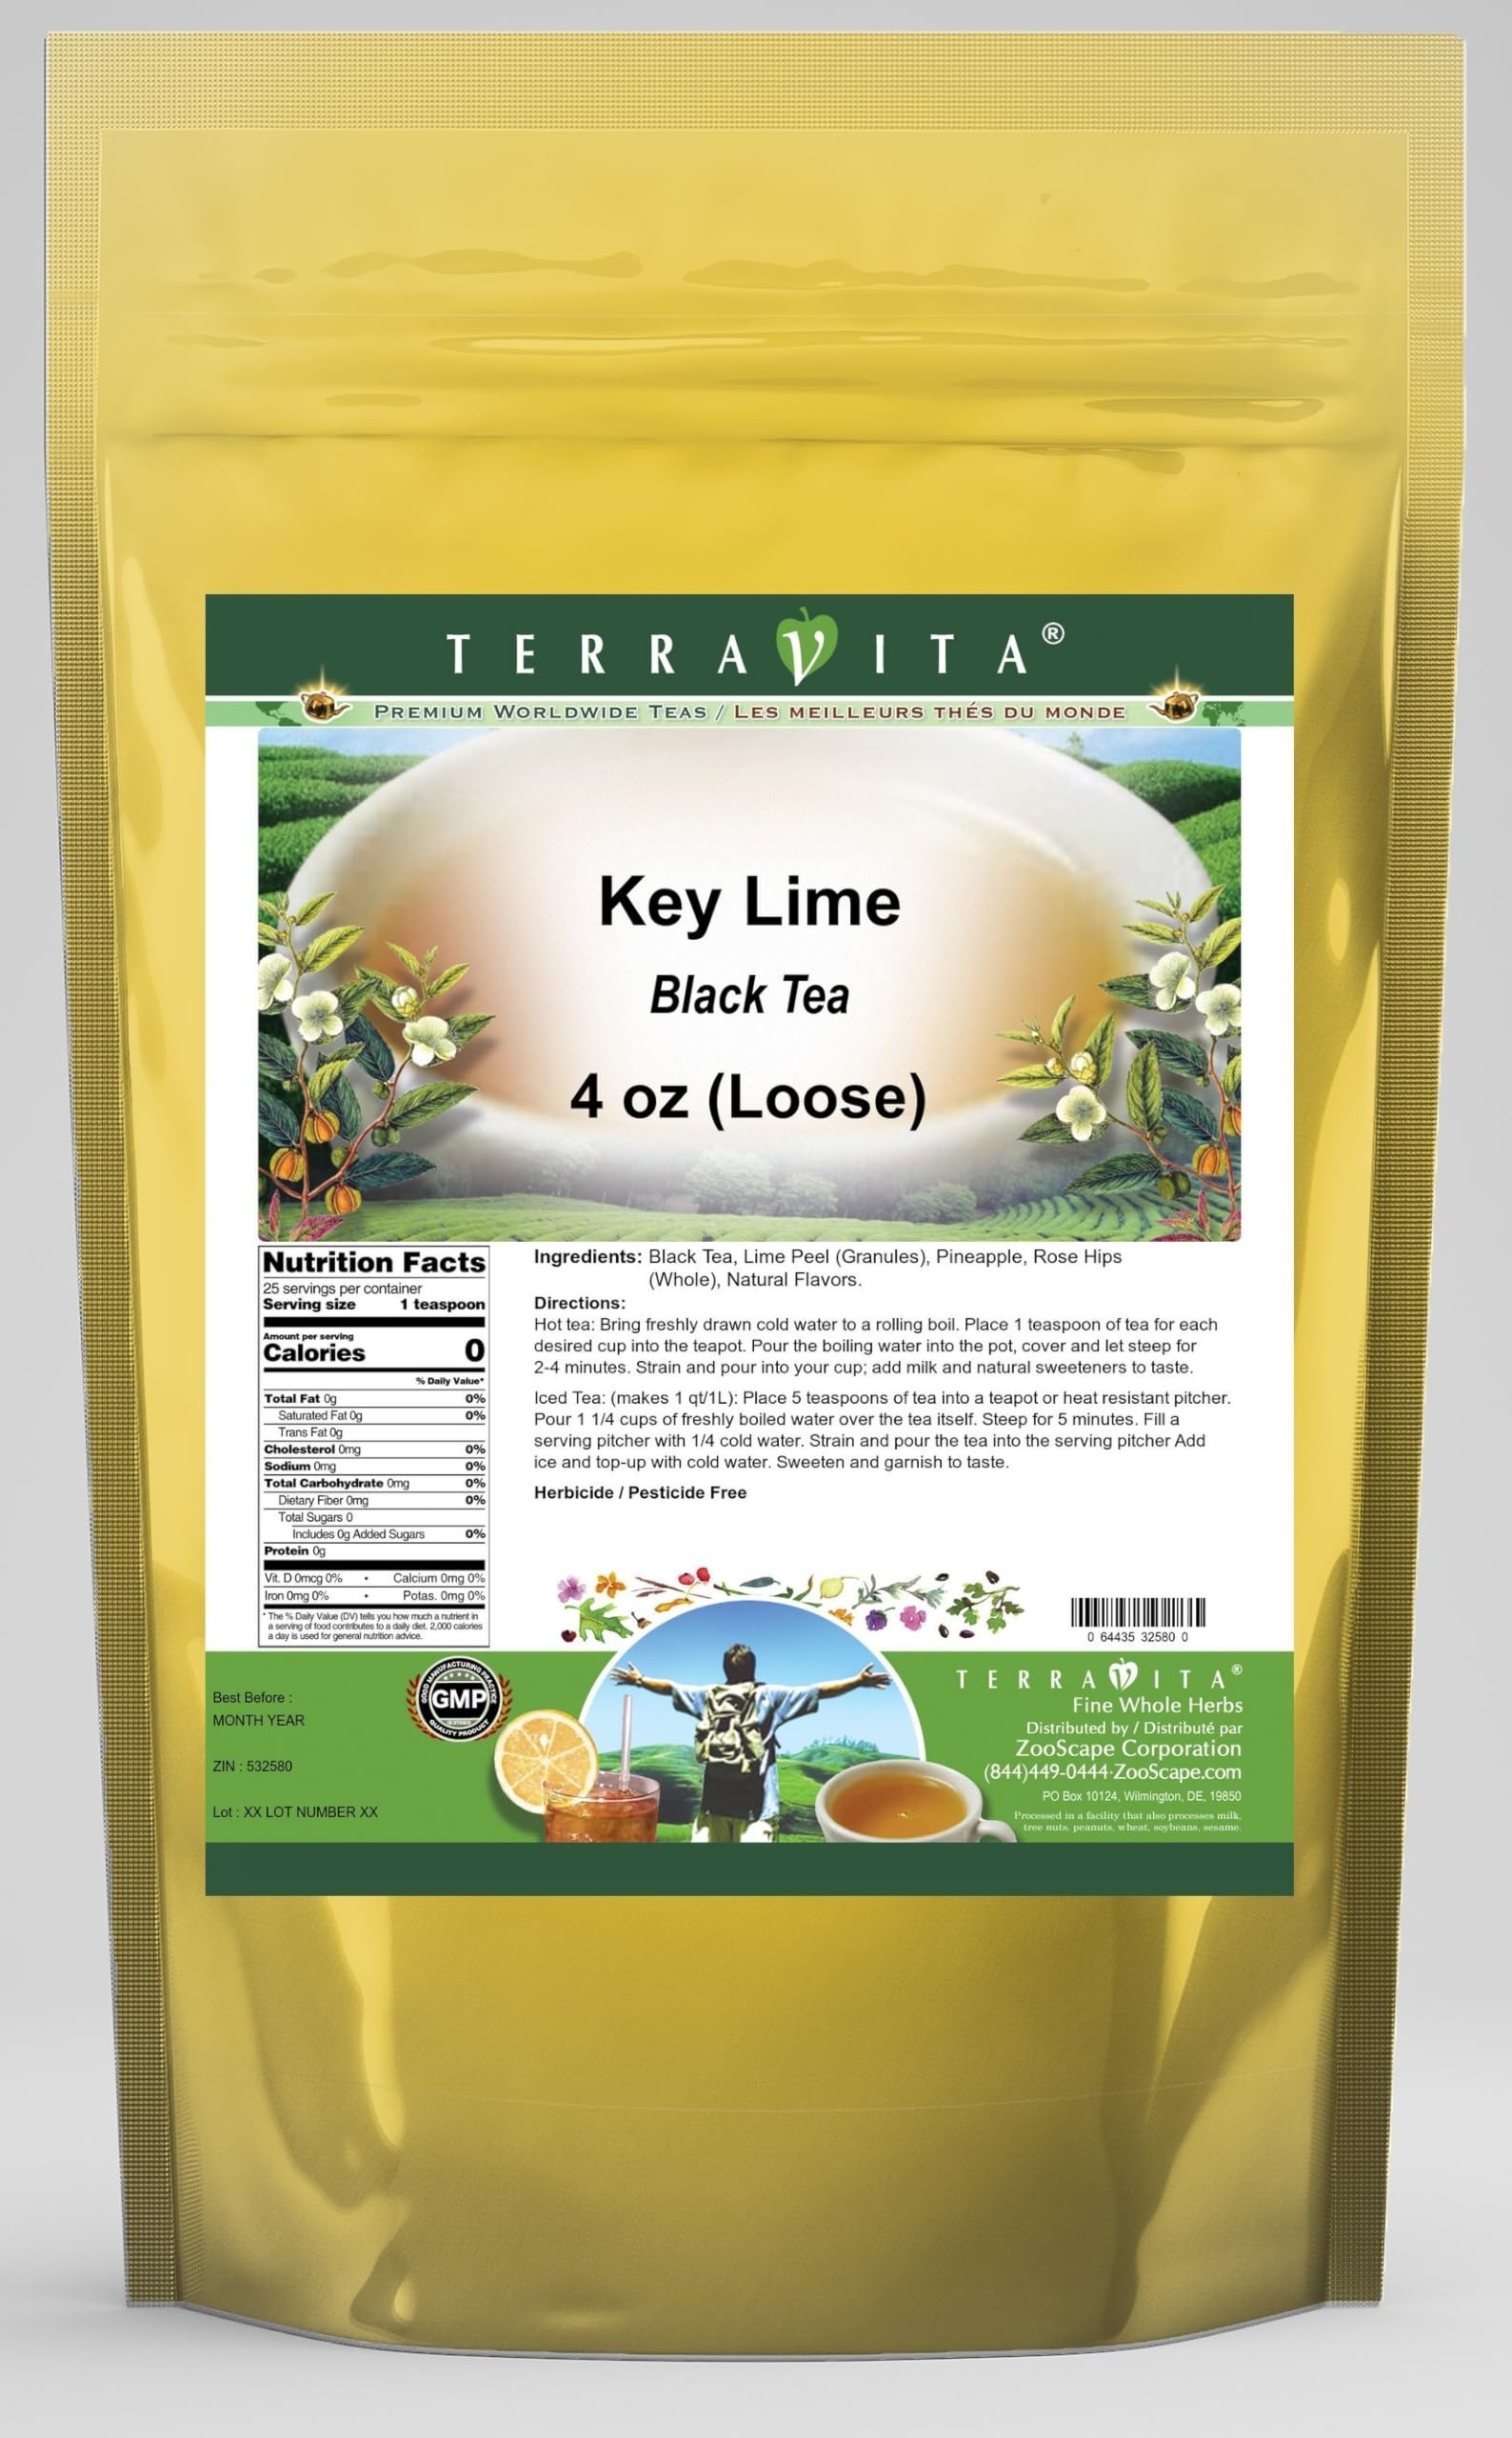
Item Name: Key Lime Black Tea (Loose) (4 oz, ZIN: 532580) - 2 Pack
Bullet Point 1: Our Key Lime Black Tea is a tasty flavored Black tea with Lime Peel, Pineapple and Rose Hips that has a refreshing taste that will impress you! The unique Key Lime taste is delicious! - Ingredients: Black tea, Lime Peel, Pineapple, Rose Hips and Natural Key Lime Flavor.
Bullet Point 2: No fillers.
Bullet Point 3: Manufacturer: TerraVita
Bullet Point 4: Size: 4 oz
Bullet Point 5: Loose Leaf Black Tea - Packed in a convenient upright pouch!
Product Description: Our Key Lime Black Tea is a tasty flavored Black tea with Lime Peel, Pineapple and Rose Hips that has a refreshing taste that will impress you! The unique Key Lime taste is delicious! - Ingredients: Black tea, Lime Peel, Pineapple, Rose Hips and Natural Key Lime Flavor. - Hot tea brewing method: Bring freshly drawn cold water to a rolling boil. Place 1 teaspoon of tea for each desired cup into the teapot. Pour the boiling water into the pot, cover and let steep for 2-4 minutes. Strain and pour into your cup; add milk and natural sweeteners to taste. - Iced tea brewing method: (to make 1 liter/quart): Place 5 teaspoons of tea into a teapot or heat resistant pitcher. Pour 1 1/4 cups of freshly boiled water over the tea itself. Steep for 5 minutes. Fill a serving pitcher with 1/4 cold water. Strain and pour the tea into the serving pitcher Add ice and top-up with cold water. Sweeten and garnish to taste. - TerraVita is an exclusive line of premium-quality, natural source products that use only the finest, purest and most potent ingredients found around the world. TerraVita is hallmarked by the highest possible standards of purity, potency, stability and freshness. All of our products are prepared with the highest elements of quality control, from raw materials through the entire manufacturing process, up to and including the moment that the bottles or bags are sealed for freshness and shipped out to you. Our highest possible standards are certified by independent laboratories and backed by our personal guarantee. - TerraVita exists to meet and ensure your family's health and wellness without the harmful effects of chemicals and health products. We strive to make all of our products affordable and reliable and are constantly searching the market to maintain our affordabilit
Value: 8.0
Unit: Ounce

Price: 29.41